Ring system

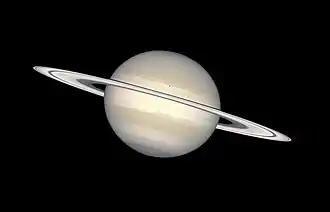
The ring orbiting Saturn consists mostly of chunks of ice and dust. The small dark spot on Saturn is the shadow from Saturn's moon Enceladus.

The composition of planetary ring particles varies, ranging from silicates to icy dust. Larger rocks and boulders may also be present, as seen in 2007 when tidal effects from eight moonlets only a few hundred meters across were detected within Saturn's rings. The maximum size of a ring particle is determined by the specific strength of the material it is made of, its density, and the tidal force at its altitude. The tidal force is proportional to the average density inside the radius of the ring, or to the mass of the planet divided by the radius of the ring cubed. It is also inversely proportional to the square of the orbital period of the ring.